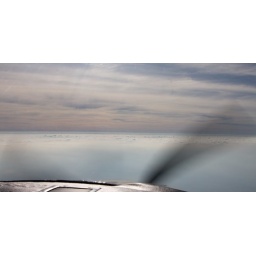
When we started, the flight was clear but then there was this short cloud layer near Ft. Wayne.